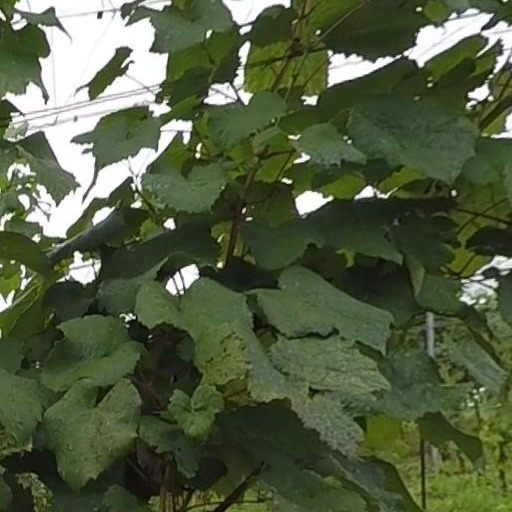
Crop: grape